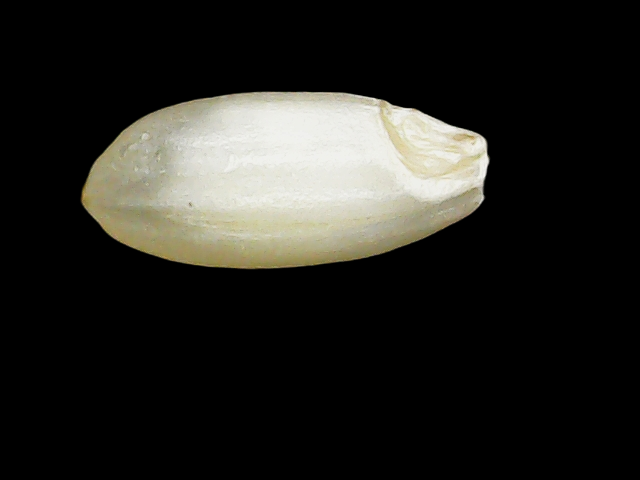
Rice variety: Binadhan10